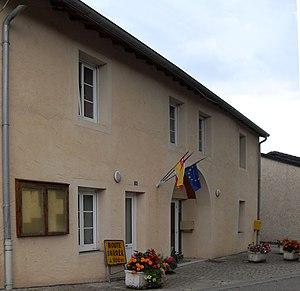
La mairie d'Avrainville
Avrainville est une commune française située dans le département des Vosges, en région Grand Est.